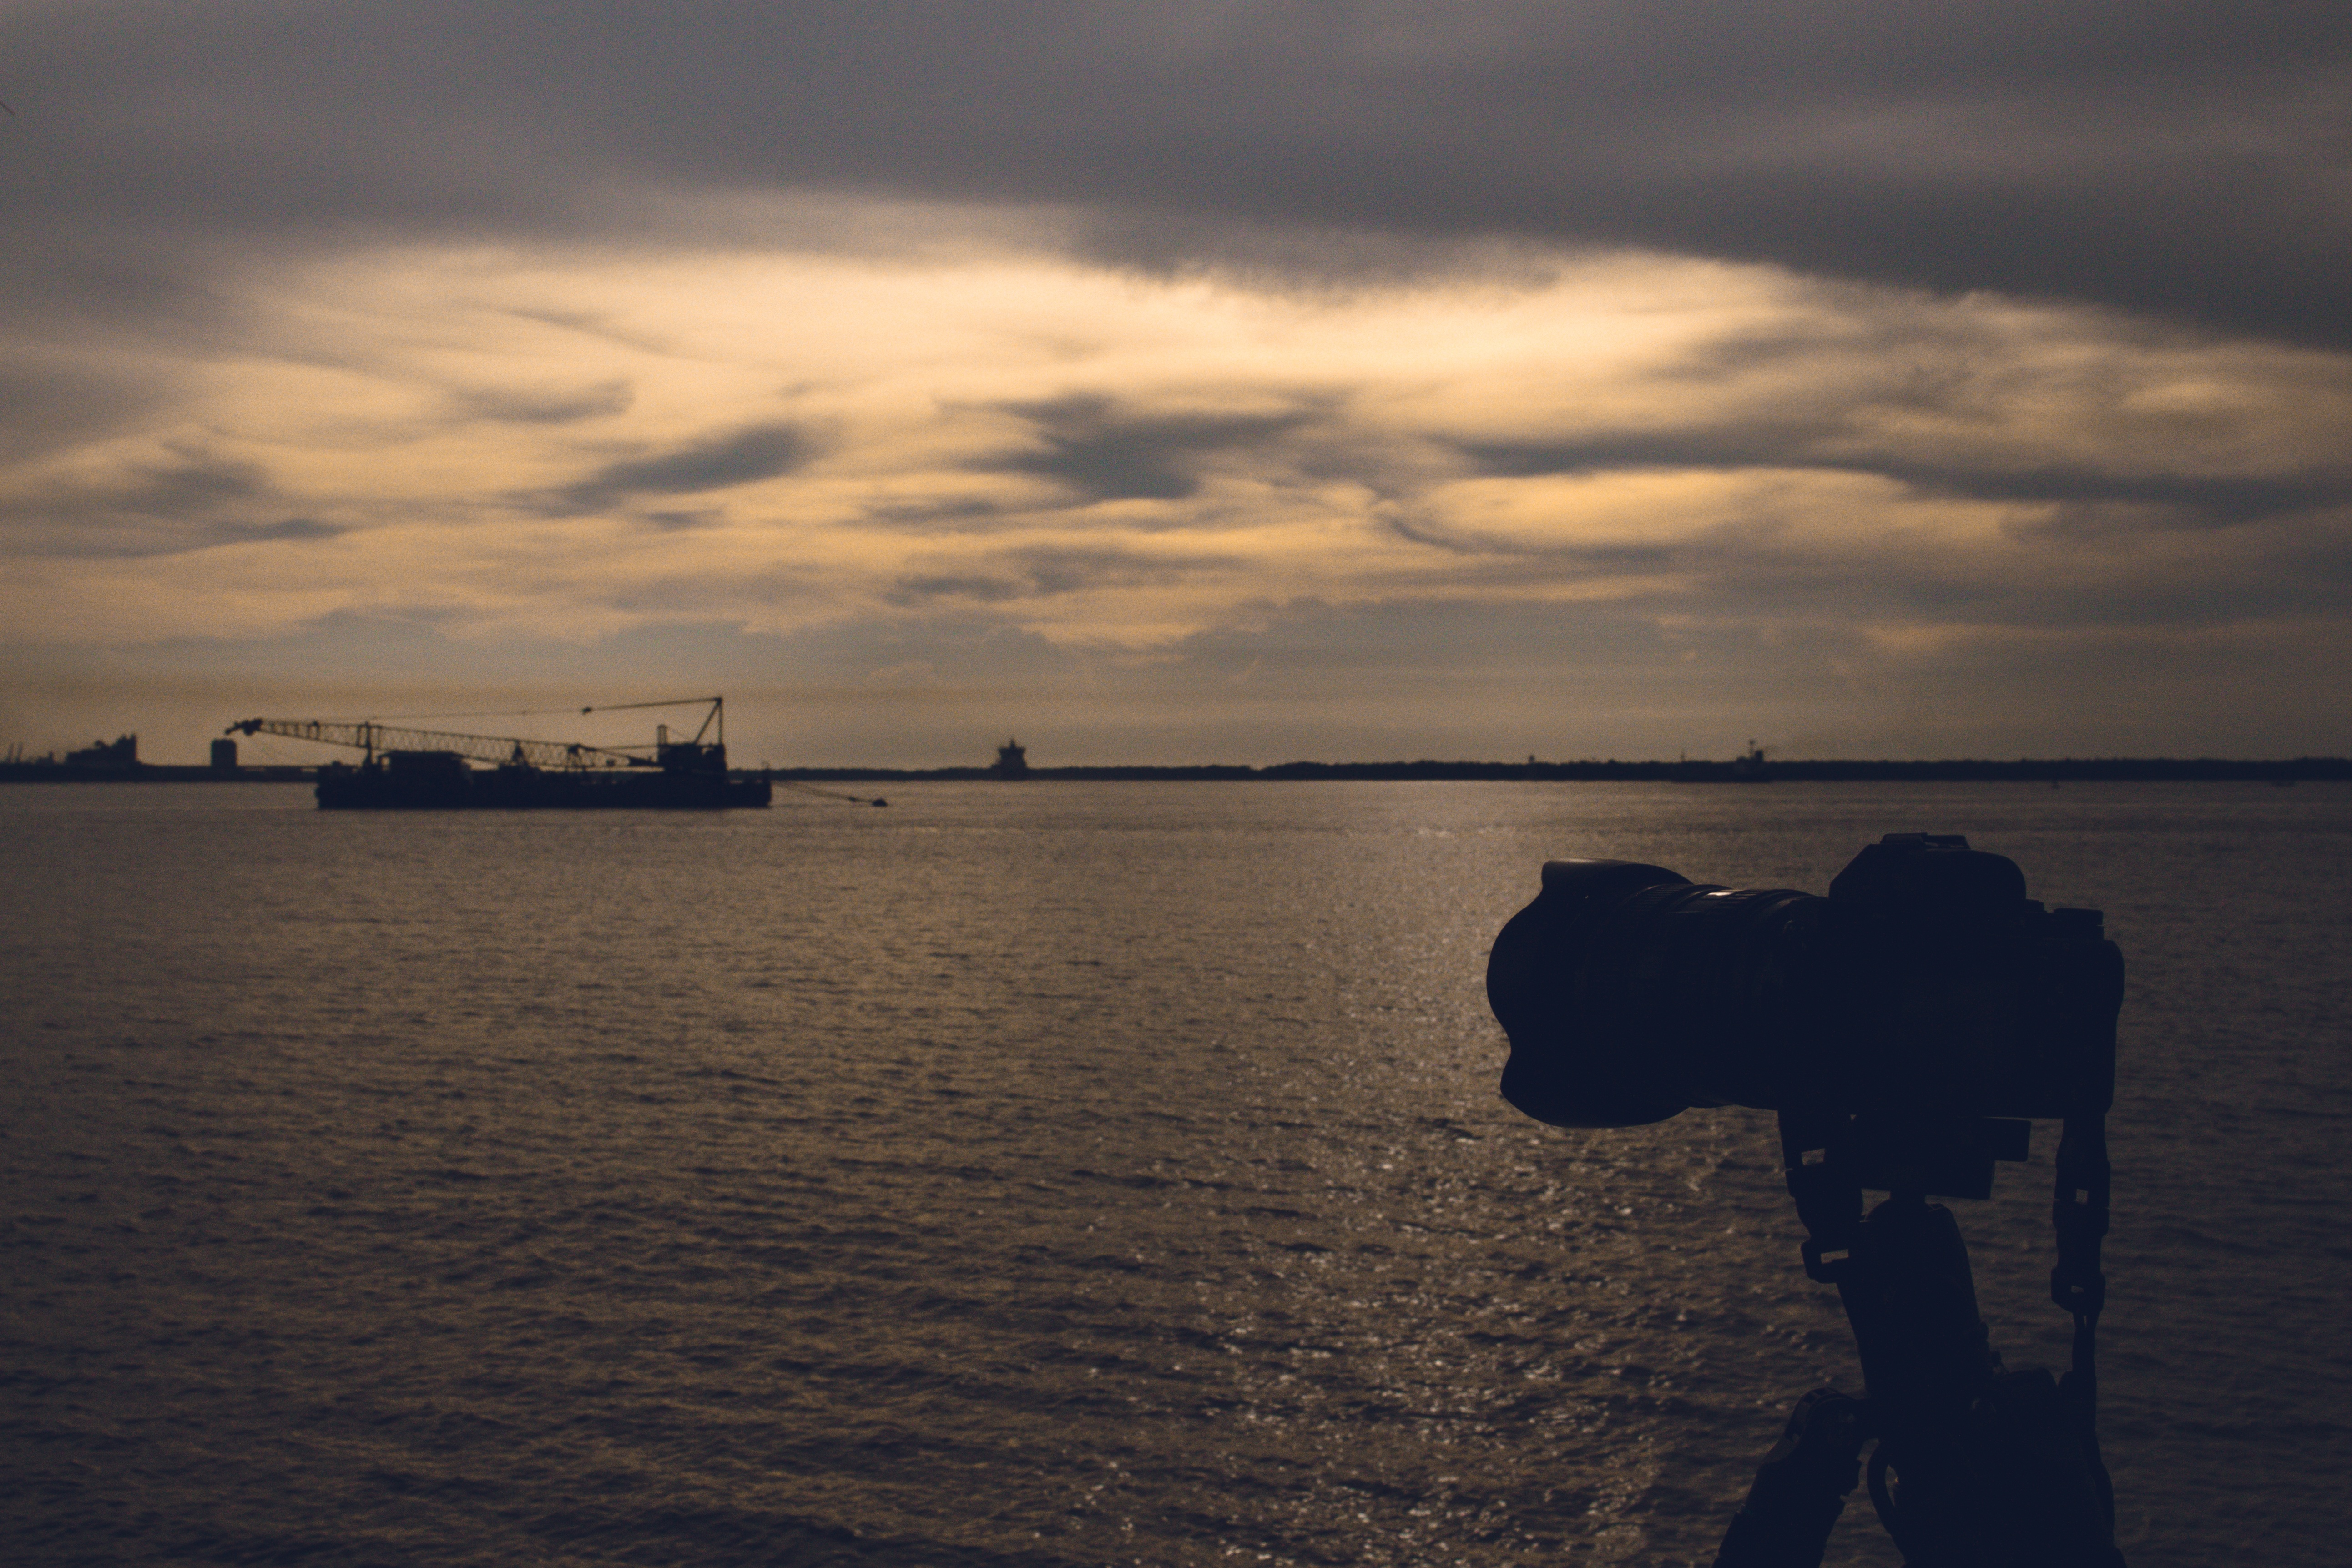
beach, sea, coast, ocean, horizon, cloud, sky, sunrise, sunset, morning, shore, wave, dawn, dusk, evening, reflection, bay, body of water, meteorological phenomenon